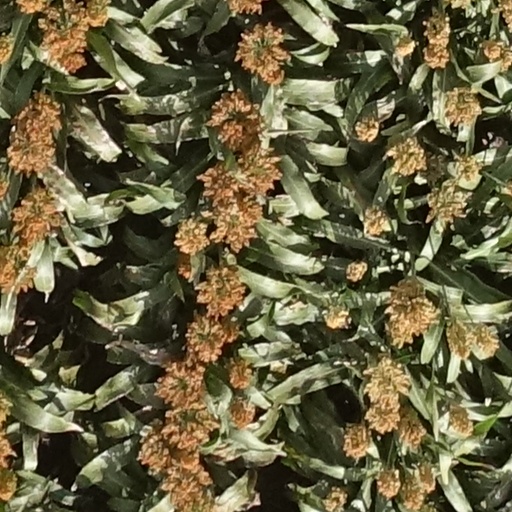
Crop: sorghum